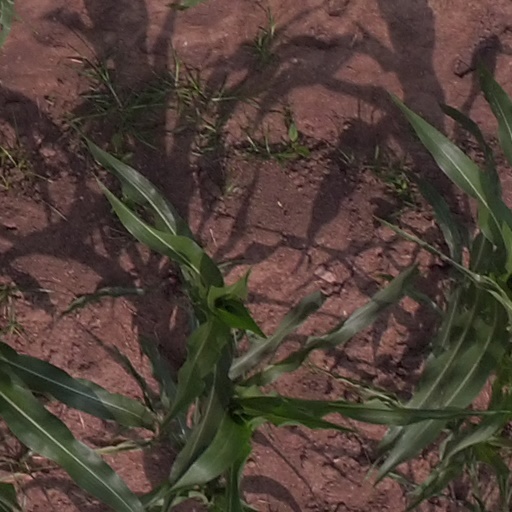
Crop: maize; corn